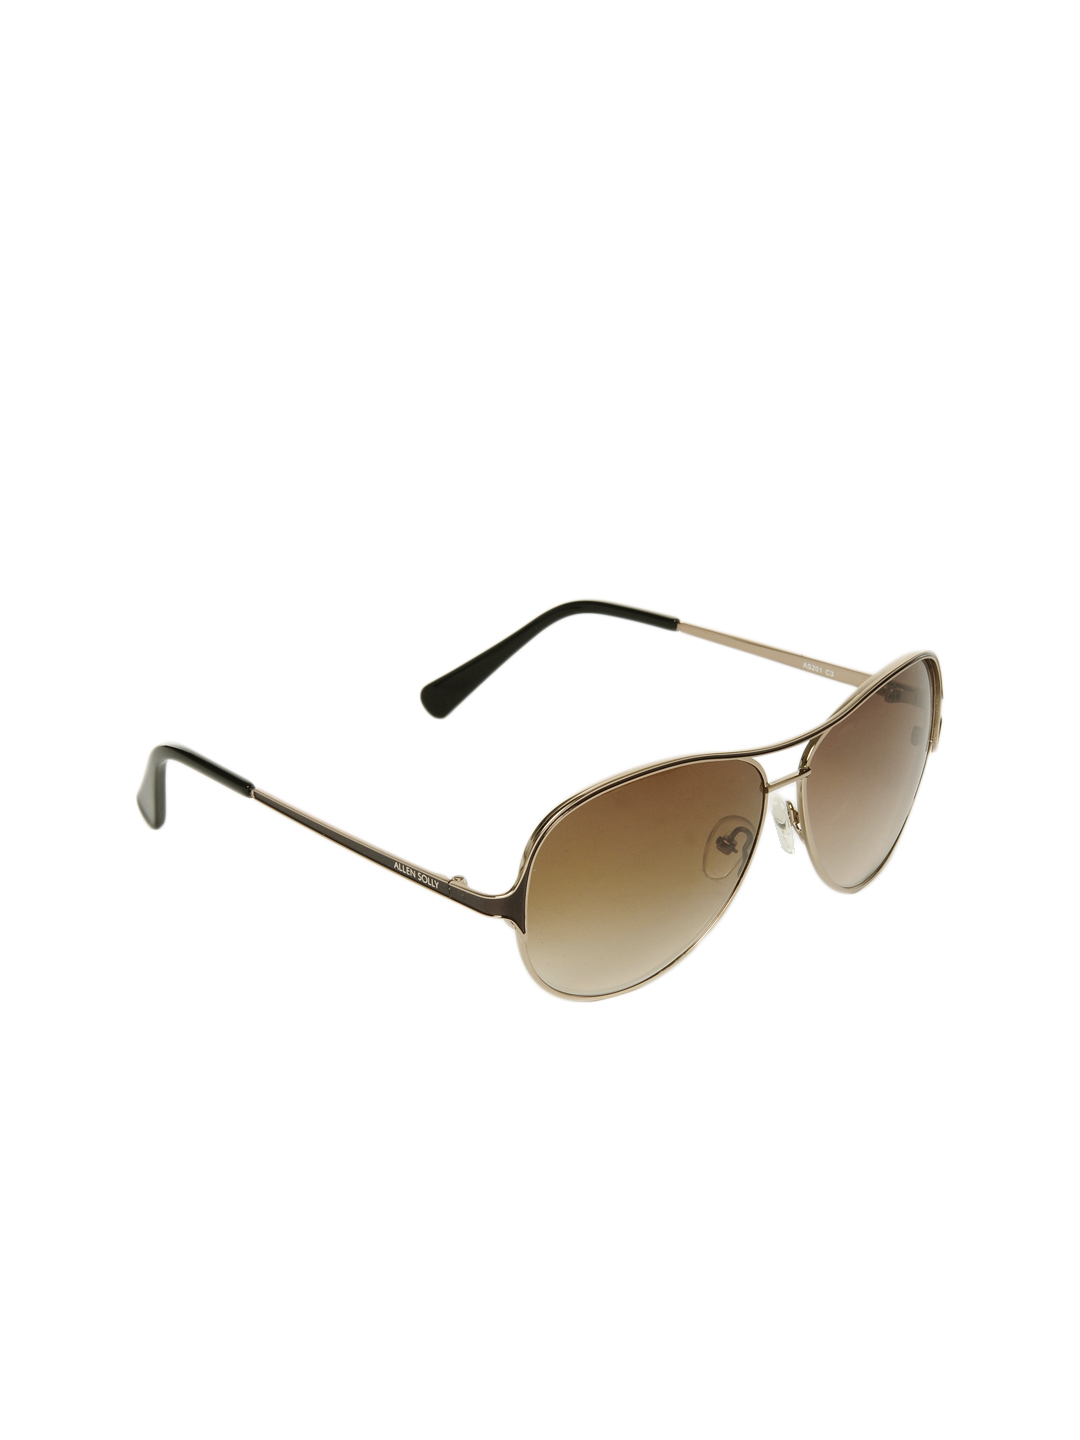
Allen Solly Unisex Aviator Sunglasses AS201-C2
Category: Accessories / Eyewear / Sunglasses
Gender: Unisex
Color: Brown
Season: Winter 2016
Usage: Casual